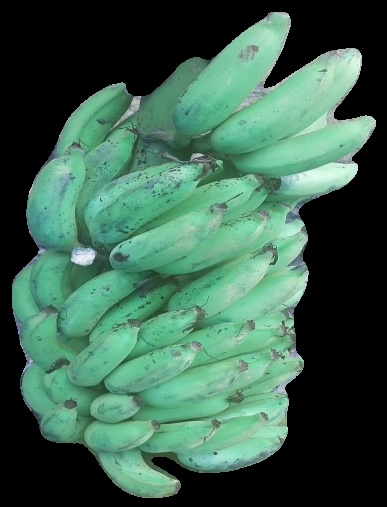
Variety: elakki-bale
Grade: grade2